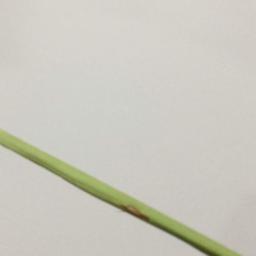
Label: Rice___Leaf_Blast